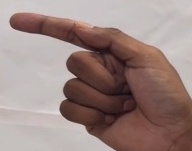
ASL sign: G